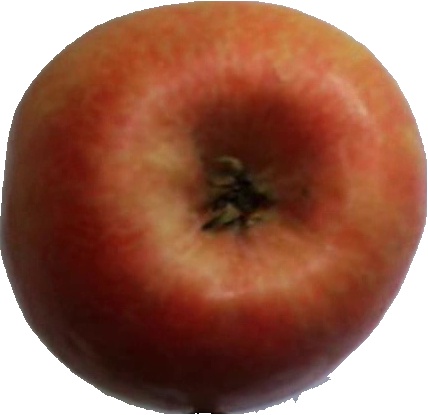
Label: apple_pink_lady_1